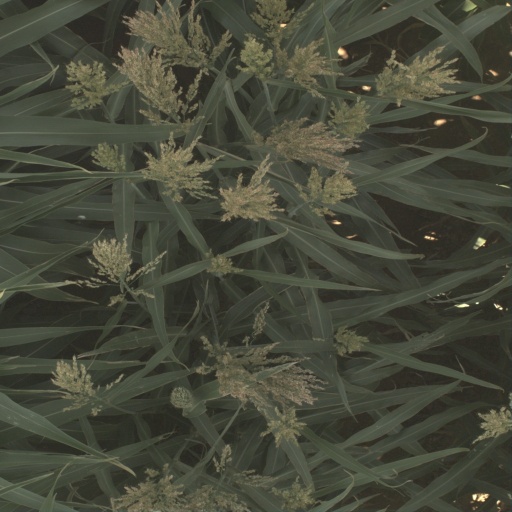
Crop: sorghum